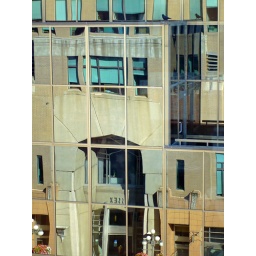
The view from a different window in my office